Wally Ursuliak

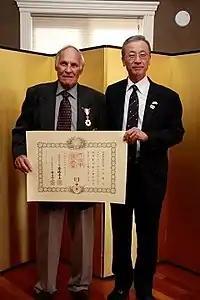
Ursuliak was given the Order of the Rising Sun, Gold and Silver Rays from Kunihiko Tanabe, Consul-General of Japan in Calgary, on 15 June 2017.

He was the lead on the Alberta Avenue CC curling team (from Edmonton, Alberta, Canada) during the World Curling Championships known as the 1961 Scotch Cup. He was inducted into the Canadian Curling Hall of Fame in 2006.